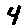
Label: 4